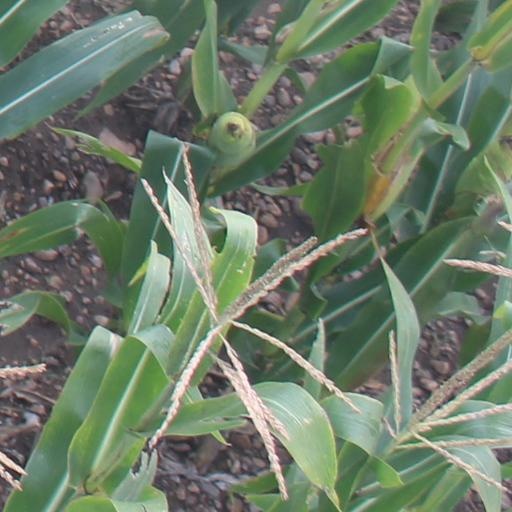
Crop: maize; corn